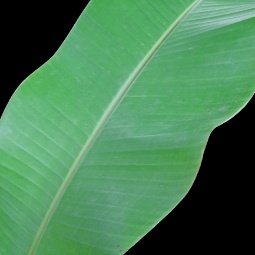
Label: Healthy